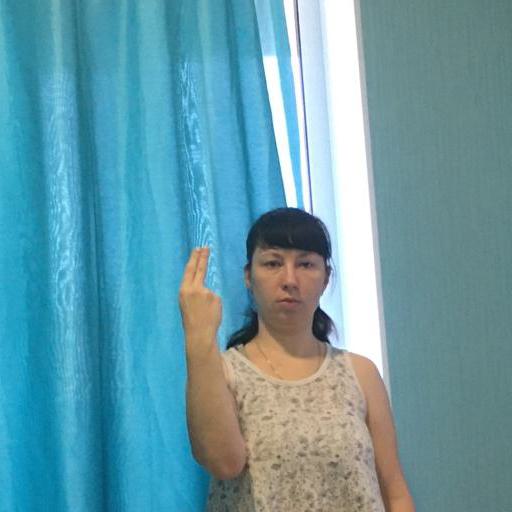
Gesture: two_up_inverted